Jock Campbell (British Army officer)

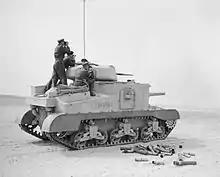
Campbell and Auchinleck watch for fall of shot from atop a newly arrived Grant tank.

He purportedly received a letter of congratulation from General Johann von Ravenstein, commander of the 21st Panzer Division, one of the armoured formations which Campbell had faced at Sidi Rezegh. When interviewed later as a prisoner of war, Ravenstein freely expressed his "greatest admiration" for Campbell's skill on "those hot days" and recalled "all the many iron that flew near the aerodrome around our ears".